Abel Socin

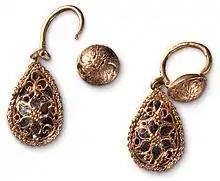
Earrings of Maria Hummel married Socin (1635–1681)

Abel Socin (born 1632 in Basel, died 1695 in Basel) was a Swiss merchant, politician, law lord (Gerichtsherr) and diplomat from Basel. He was a member of the Grand Council of Basel-Stadt and served as the envoy of the Swiss Confederation to the French court (Swiss ambassador to France) from 1679.